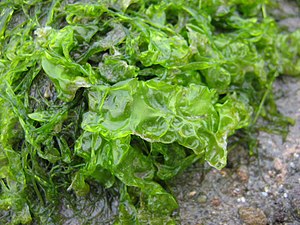
Ulvophyceae
Havsalat (Ulva lactuca)
Ulvophyceae er en klasse af Grønalger med både saltvands- og ferskvandsarter. En del af arterne er overmåde almindelige og visse optræder i så stort antal at de betragtes som "ukrudt".